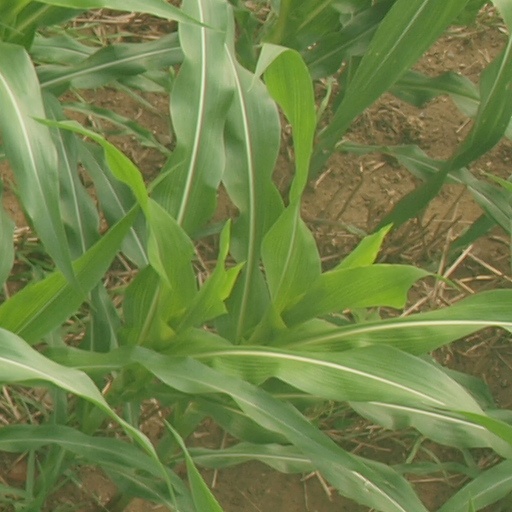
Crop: maize; corn